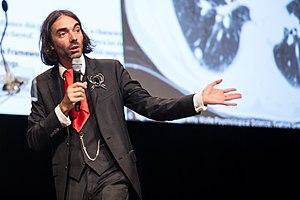
Cédric Villani, né le 5 octobre 1973 à Brive-la-Gaillarde, est un mathématicien et homme politique français.